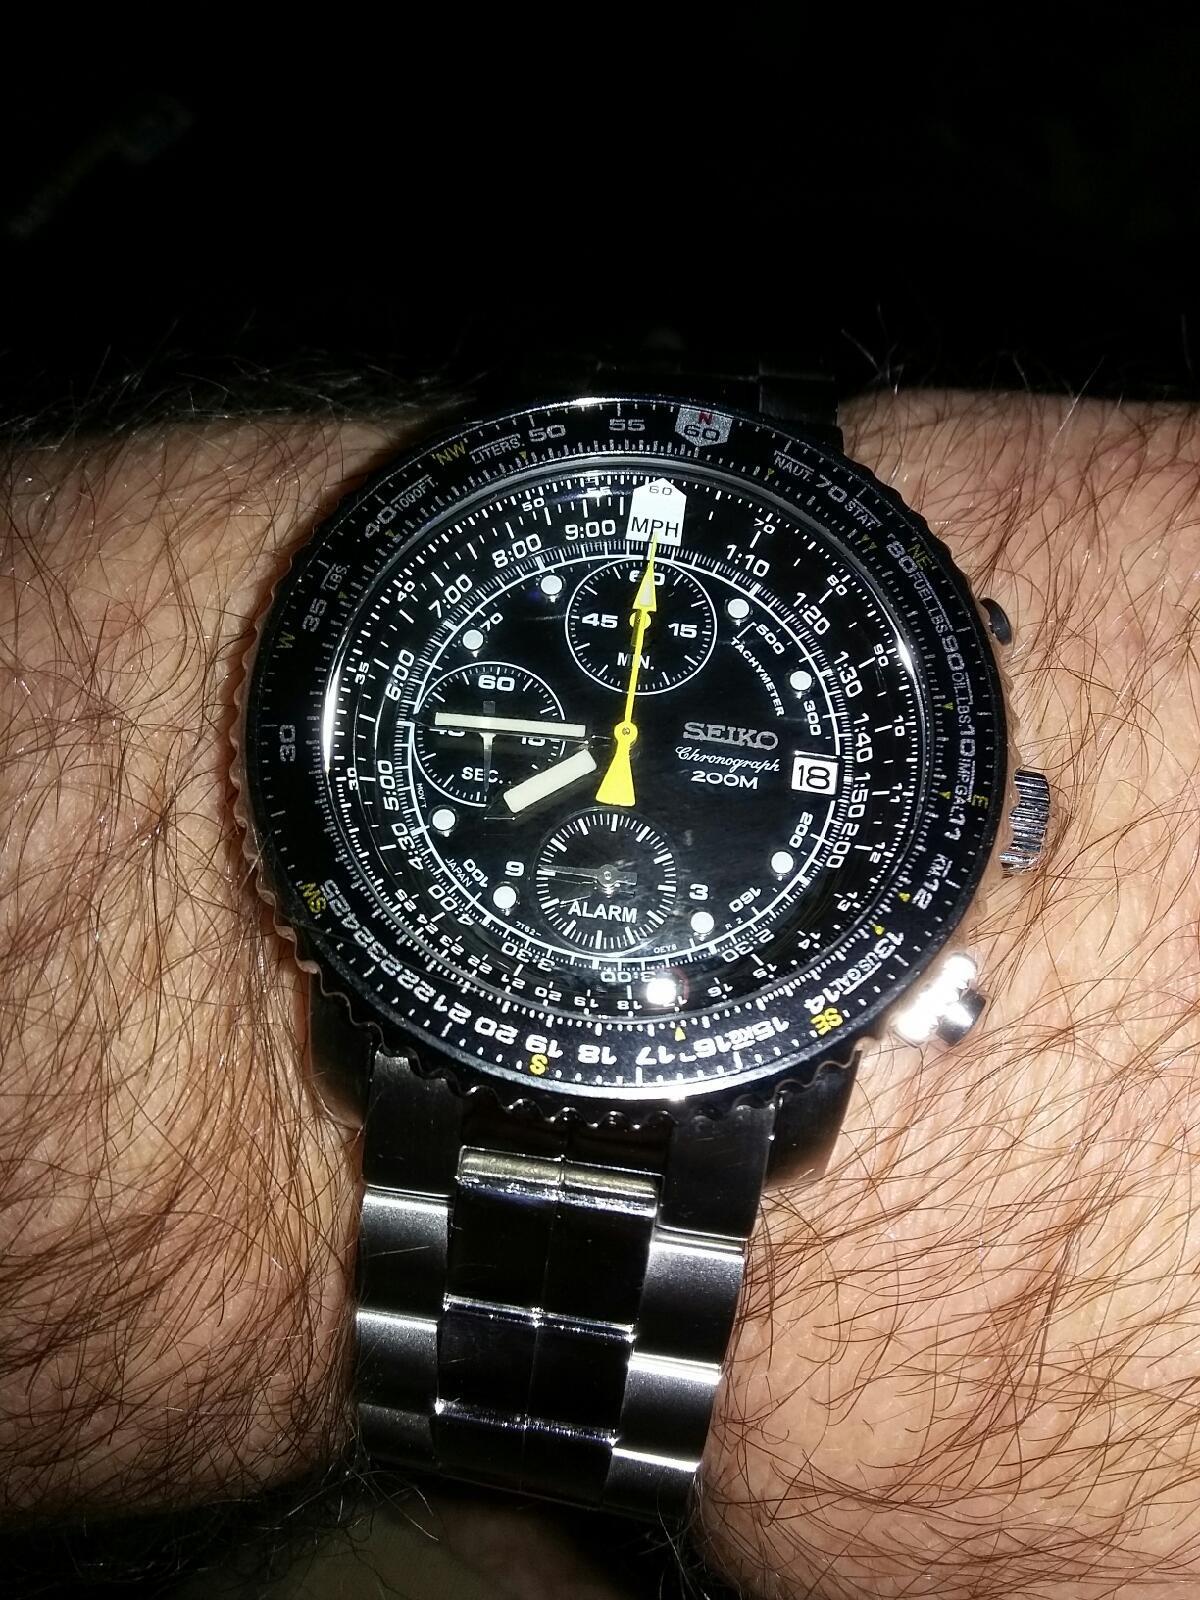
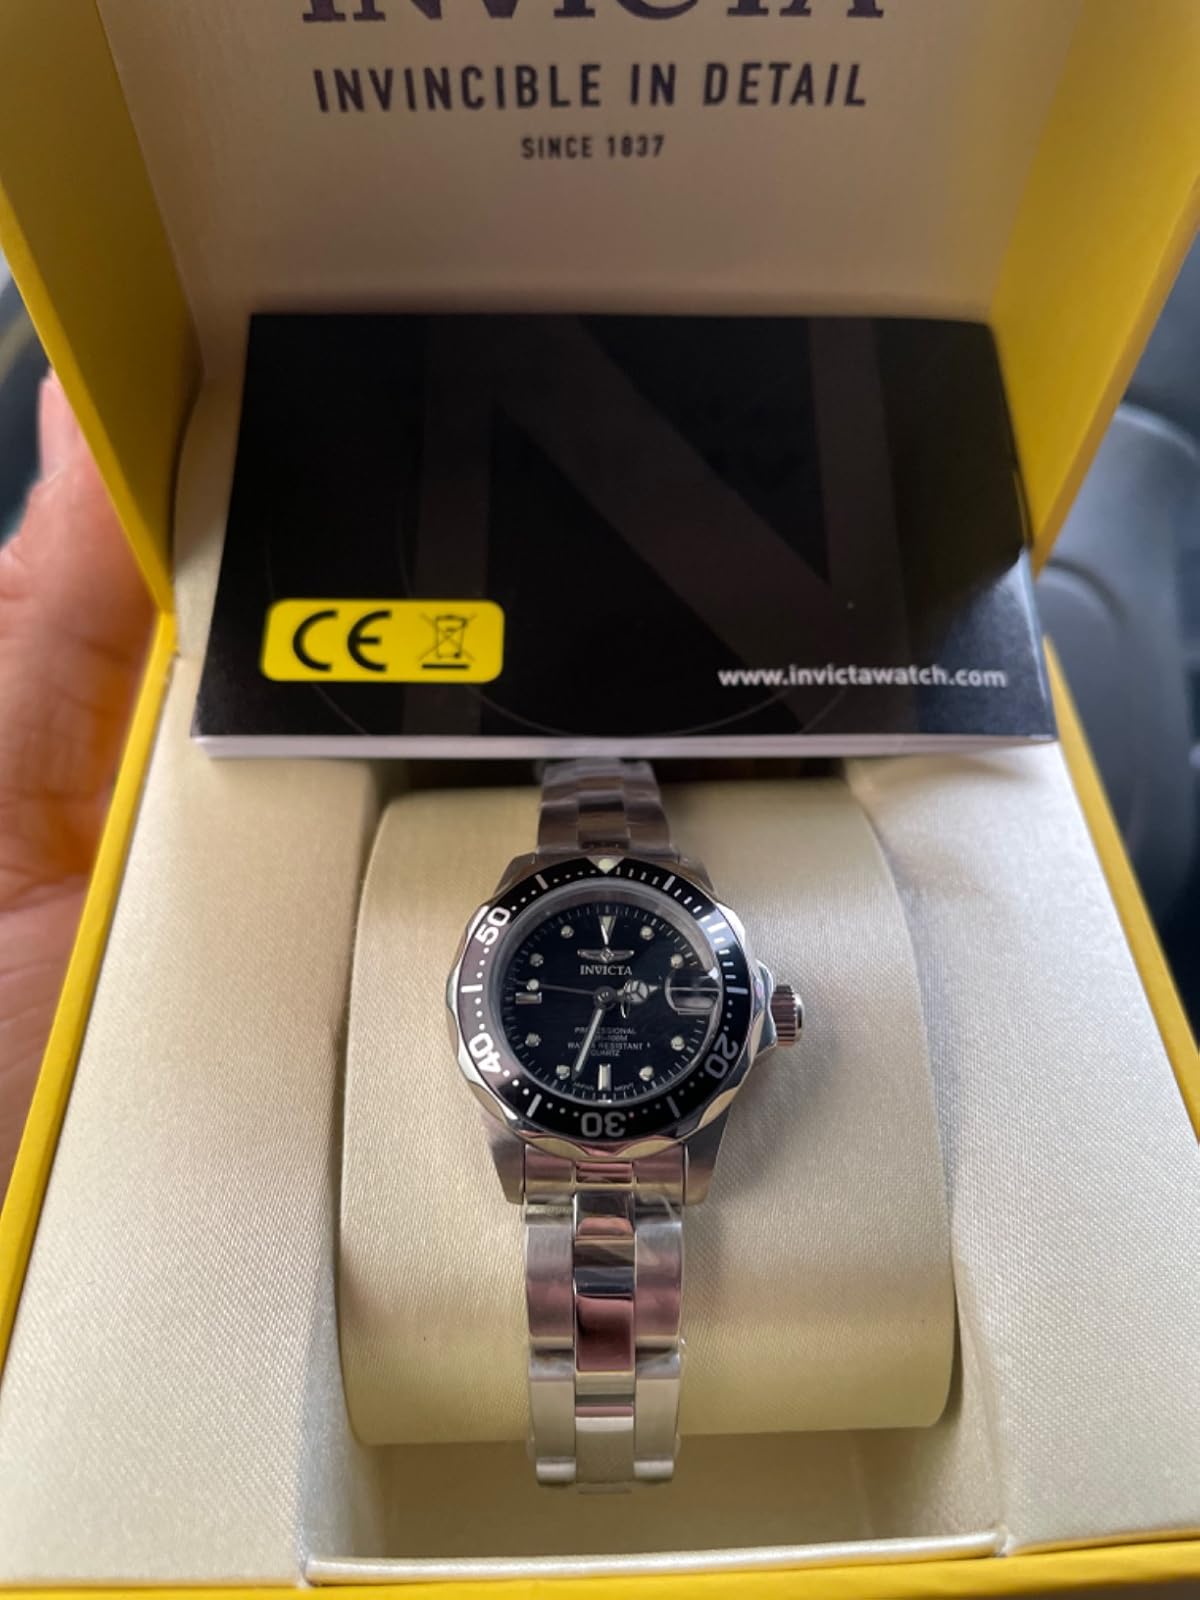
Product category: accessories_watch
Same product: no